Holytown

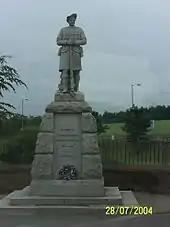
The War Memorial statue for those from the small town of Holytown (Scotland) who died in World War I.

The statue is made of granite, measures , and is of a life-sized kilted soldier bearing full uniform, on a tapering plinth stepped base.